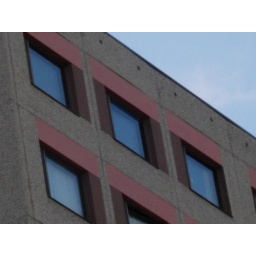
These three windows just under the roof are windows of our flat.